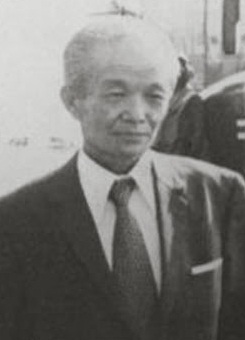
โซกำ โคย

| honorific-prefix = พลโท
| name = ปีเตอร์ โซกำ โคย
| native_name = សូកាំ ខូយ
| image = General Saukham Khoy.jpg
| caption = โซกำ โคยใน ค.ศ. 1975
| order = รายพระนามและชื่อประมุขแห่งรัฐของกัมพูชา|ประธานาธิบดีเขมร
| status = รักษาการ
| primeminister = ลอง โบเรต
| term_start = 1
| term_end = 12 เมษายน ค.ศ. 1975
| predecessor = ลอน นอล
| successor = สัก สุตสคาน
| order1 = พฤฒสภากัมพูชา|ประธานพฤฒสภา คนที่ 1
| president1 = ลอน นอล
| term_start1 = ค.ศ. 1972
| term_end1 = 1975
| predecessor1 = "สถาปนาสภา"
| successor1 = เจีย ซีม|สมเด็จอัครมหาธรรมโพธิศาล เจีย ซีม
| party = พรรคสังคมสาธารณรัฐ|สังคมสาธารณรัฐ
| birth_name = โซกำ โคย
| birth_place = กัมพูชาในอารักขาของฝรั่งเศส|ราชอาณาจักรกัมพูชา อินโดจีนของฝรั่งเศส
| death_place = สต็อกตัน รัฐแคลิฟอร์เนีย สหรัฐ
| spouse = วอม เทพ โซกำ
| citizenship = กัมพูชาในอารักขาของฝรั่งเศส (ค.ศ. 1915–1945, 1945–1953) กัมพูชาในอารักขาของญี่ปุ่น (ค.ศ. 1945) ราชอาณาจักรกัมพูชา (พ.ศ. 2496–2513)|ราชอาณาจักรกัมพูชา (ค.ศ. 1945, 1953–1970) สาธารณรัฐเขมร (ค.ศ. 1970–1975) สหรัฐ (ค.ศ. 1975–2008)
| occupation = ทหาร นักการเมือง
|allegiance = ราชอาณาจักรกัมพูชา (พ.ศ. 2497–2513)|ราชอาณาจักรกัมพูชา สาธารณรัฐเขมร
|serviceyears = ค.ศ. 1940-1975
|branch = กองทัพบกกัมพูชา กองทัพแห่งชาติเขมร
|rank = ไฟล์:Cambodian Army OF-08.svg|10px พลโท
นายพล ปีเตอร์ โซกำ โคย (ชื่อเกิด โซกำ โคย , "สูกำ ขูย"; 2 กุมภาพันธ์ พ.ศ. 2458 - 14 พฤศจิกายน พ.ศ. 2551) เป็นรักษาการประธานาธิบดีแห่งสาธารณรัฐเขมรในประเทศกัมพูชา เป็นเวลา 12 วัน ในเดือนเมษายน พ.ศ. 2518
==ประวัติ==
โซกำ โคย เกิดเมื่อวันที่ 2 กุมภาพันธ์ พ.ศ. 2458 เขาเข้าเป็นทหารในกองทัพเขมรเมื่อปี 2483 เมื่อเขาทำงานได้ 25 ปี เขาก็ได้รับยศเป็นพันเอกเมื่อปี 2496 นายพลเรือโทในเวลาต่อมา ต่อมาเขาได้ดำรงตำแหน่งประธานสภาแห่งชาติเขมรเมื่อปี 2515
==การเป็นประธานาธิบดี==
เขาเริ่มทำงานเมื่อ 1 เมษายน พ.ศ. 2518 เมื่อนายพลลอน นอล และครอบครัวเดินทางเยือนเกาะบาหลีที่ประเทศอินโดนีเซียตามคำเชิญของเพื่อนของเขา ประธานาธิบดีซูฮาร์โตแห่งอินโดนีเซีย
ระยะเวลาการดำรงตำแหน่งของโซกำ โคยนั้นค่อนข้างสั้น เขาไปจากพนมเปญพร้อมกับอัครทูตชาวอเมริกัน จอห์น กุนเธอร์ ดีน โดยอาศัยเฮลิคอปเตอร์CH-53ระหว่างการอพยพของเจ้าหน้าที่สถานทูตและพลเรือนอเมริกัน เมื่อวันที่ 12 เมษายน 5 วันก่อนพนมเปญจะถูกยึดโดยเขมรแดง
โซกำ โคยเสียชีวิตเมื่ออายุได้ 93 ปี ที่สตอกตัน แคลิฟอร์เนีย สหรัฐอเมริกา เมื่อวันที่ 14 พฤศจิกายน พ.ศ. 2551
==อ้างอิง==
หมวดหมู่:ประมุขแห่งรัฐกัมพูชา
หมวดหมู่:นักการเมืองกัมพูชา